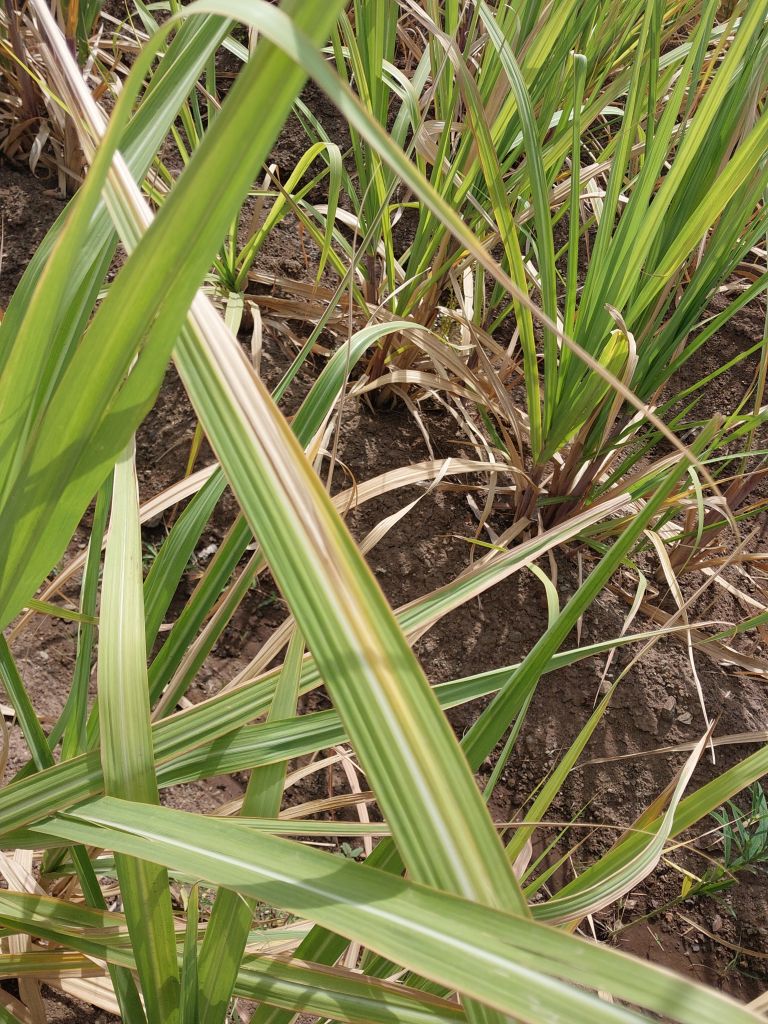
Label: Yellow Leaf